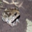
Label: frog